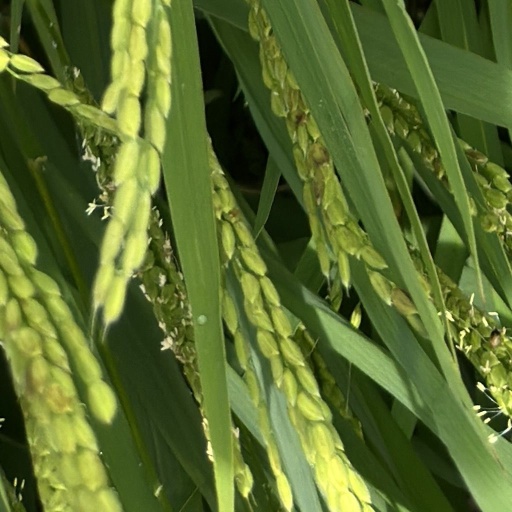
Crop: rice